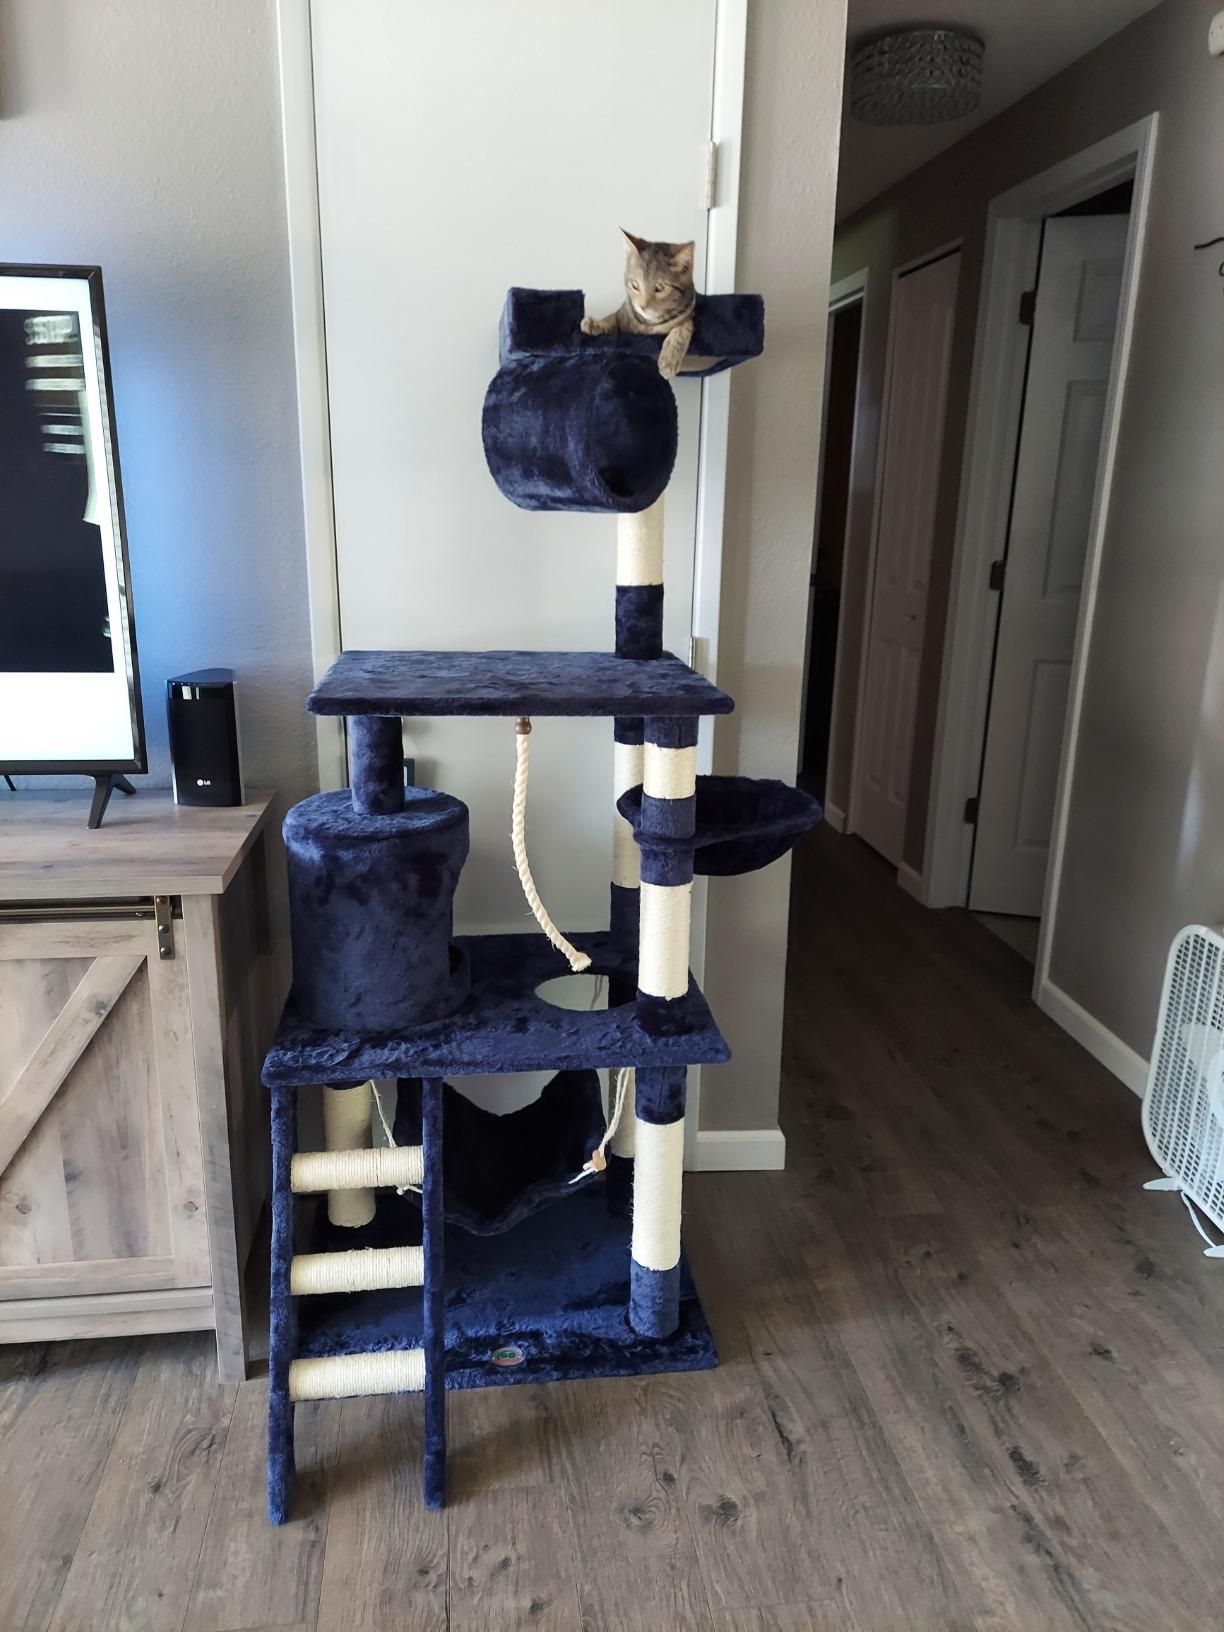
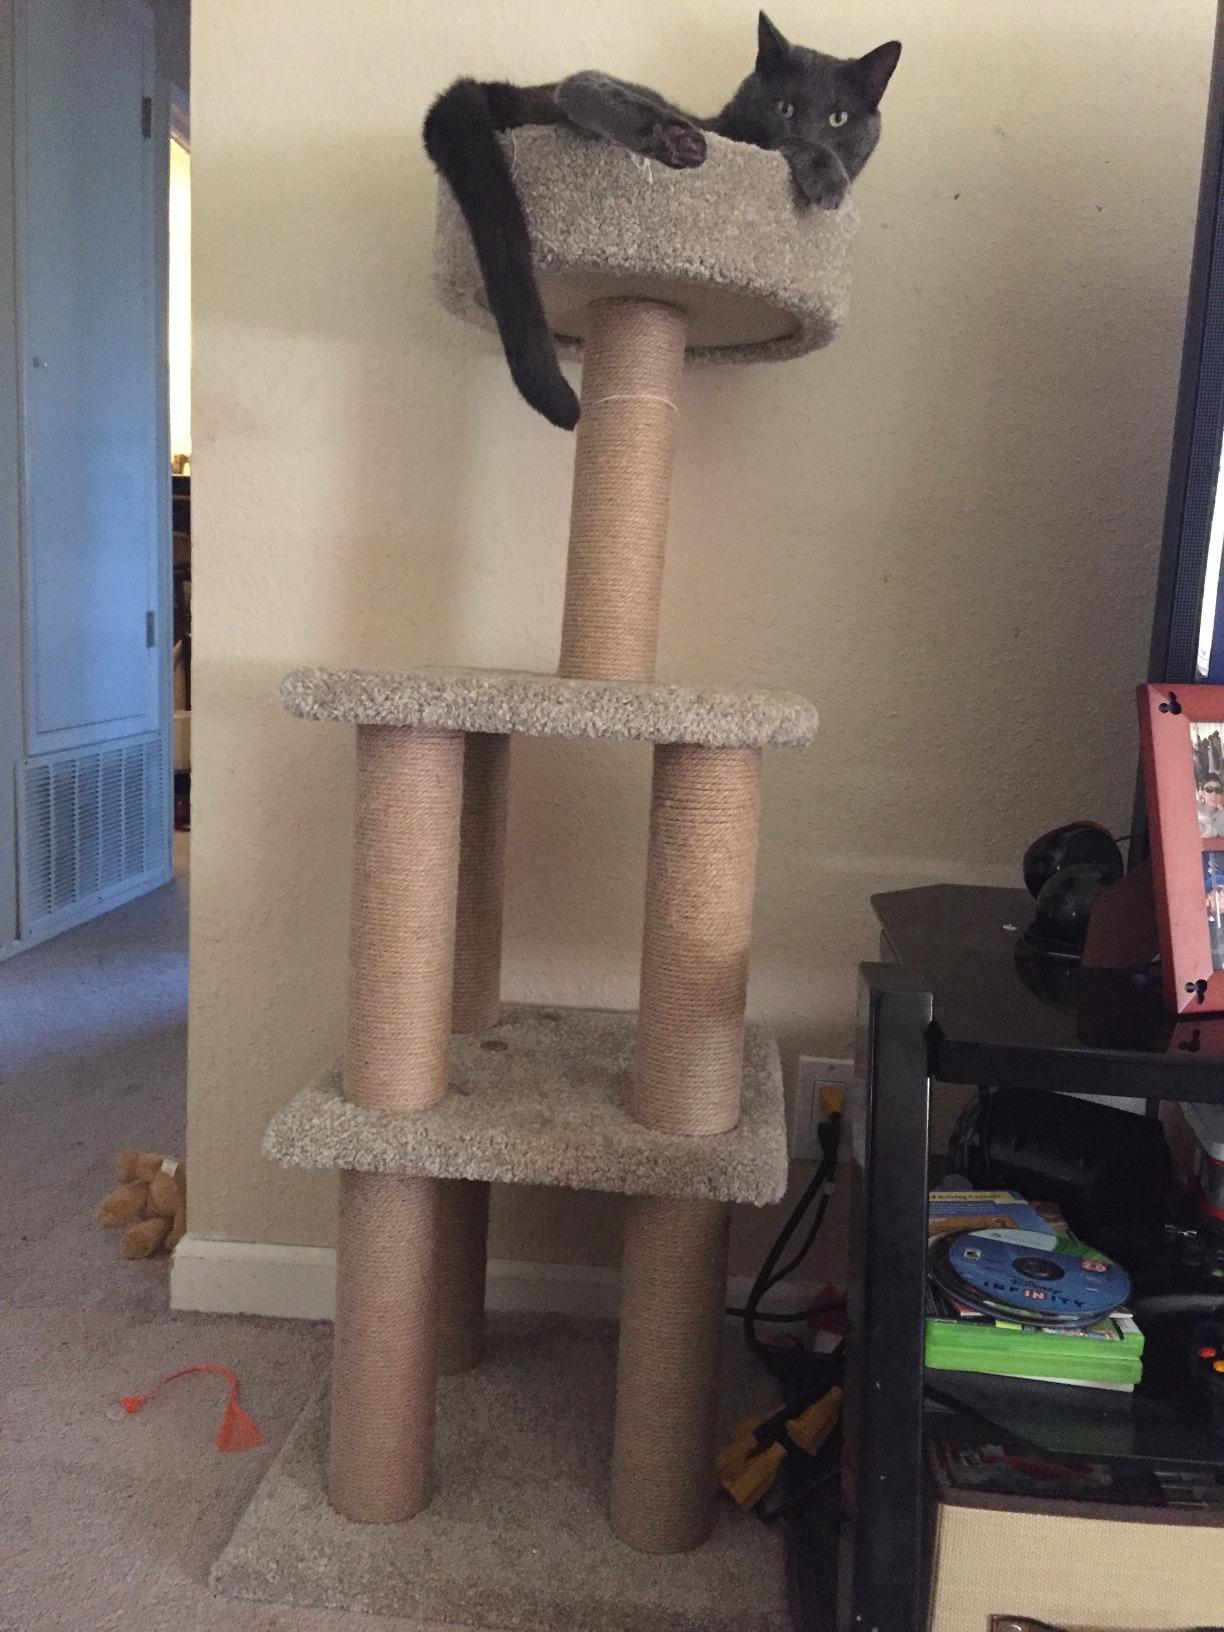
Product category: items_cat tree
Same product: no